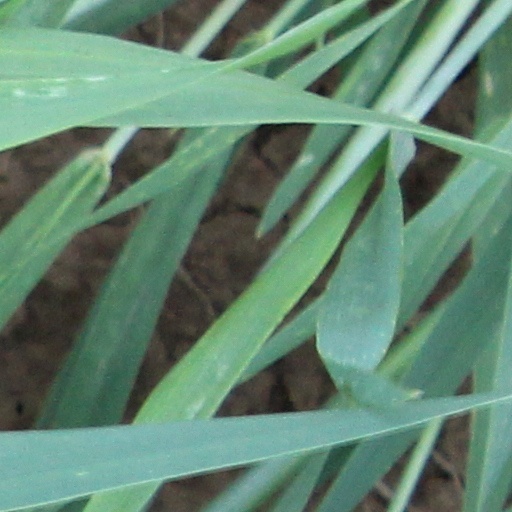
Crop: wheat